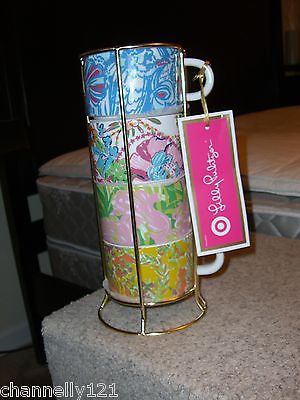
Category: mug